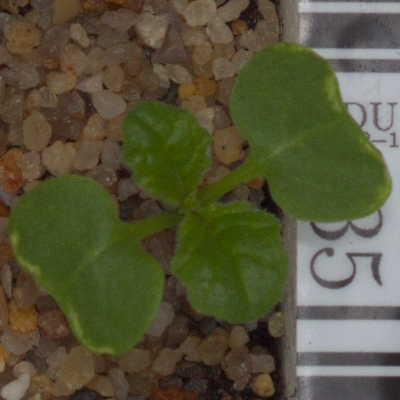
Label: charlock